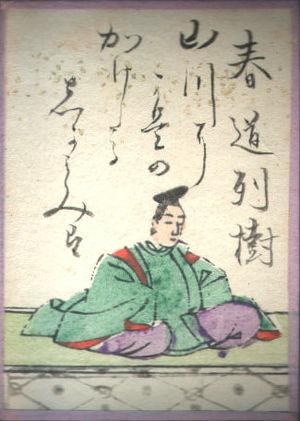
Harumichi no Tsuraki est un poète japonais du milieu de l'époque de Heian dont le père, Harumichi no Niina, est un descendant du clan Mononobe.
Le Ogura hyakunin isshu est une célèbre compilation de poèmes classiques japonais. Ce nom peut aussi faire référence au jeu karuta qui se base sur ce fameux recueil.